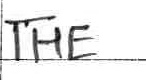
Label: the